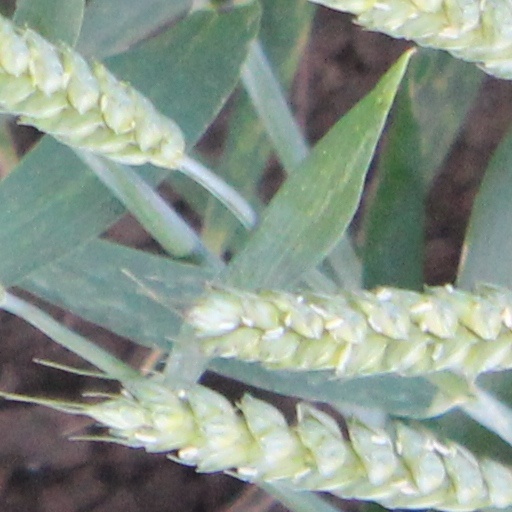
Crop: wheat